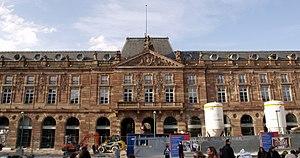
L'Aubette de Strasbourg